Sunday Light

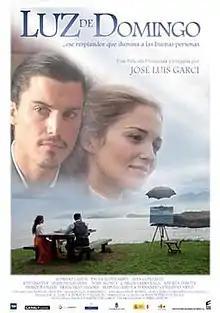
Theatrical release poster

Sunday Light is a 2007 Spanish film directed by José Luis Garci and starring Álex González, Paula Echevarría and Alfredo Landa. The plot, set in rural Asturias in the early 20th-century, is based on a novel by Ramón Pérez de Ayala.